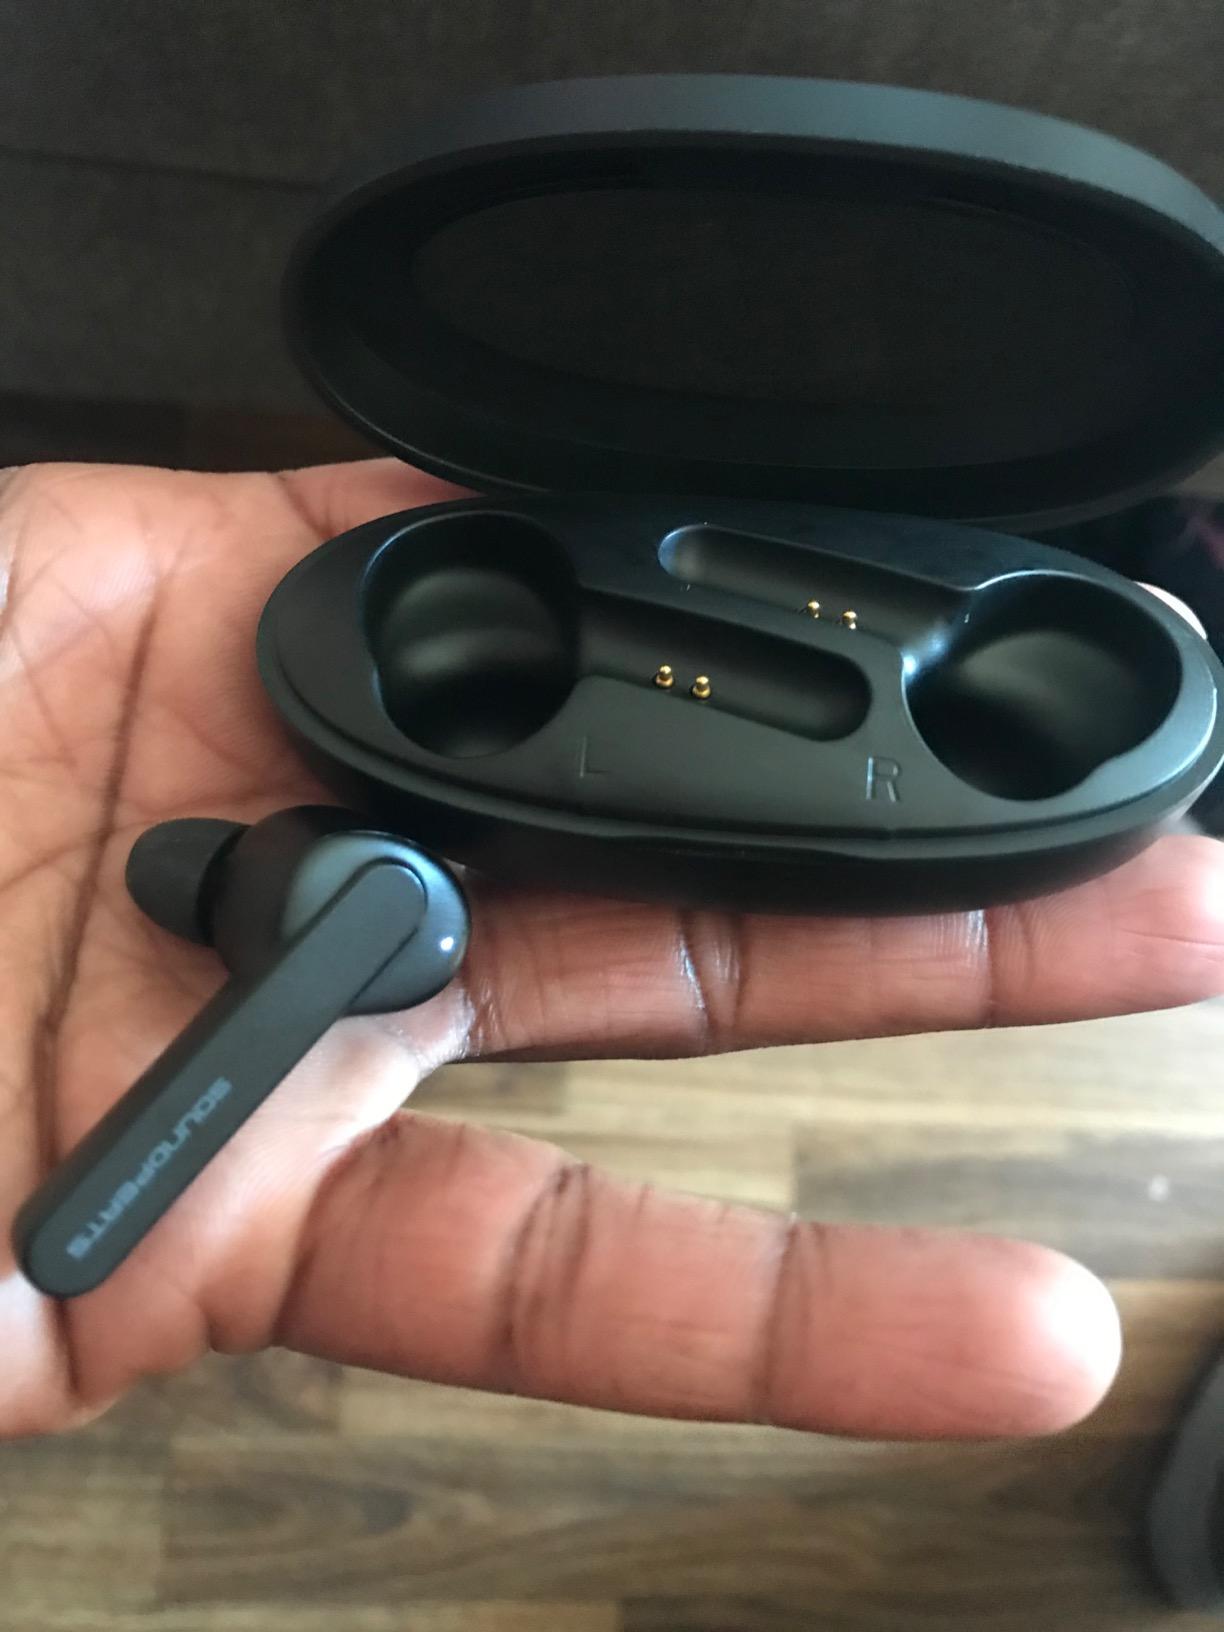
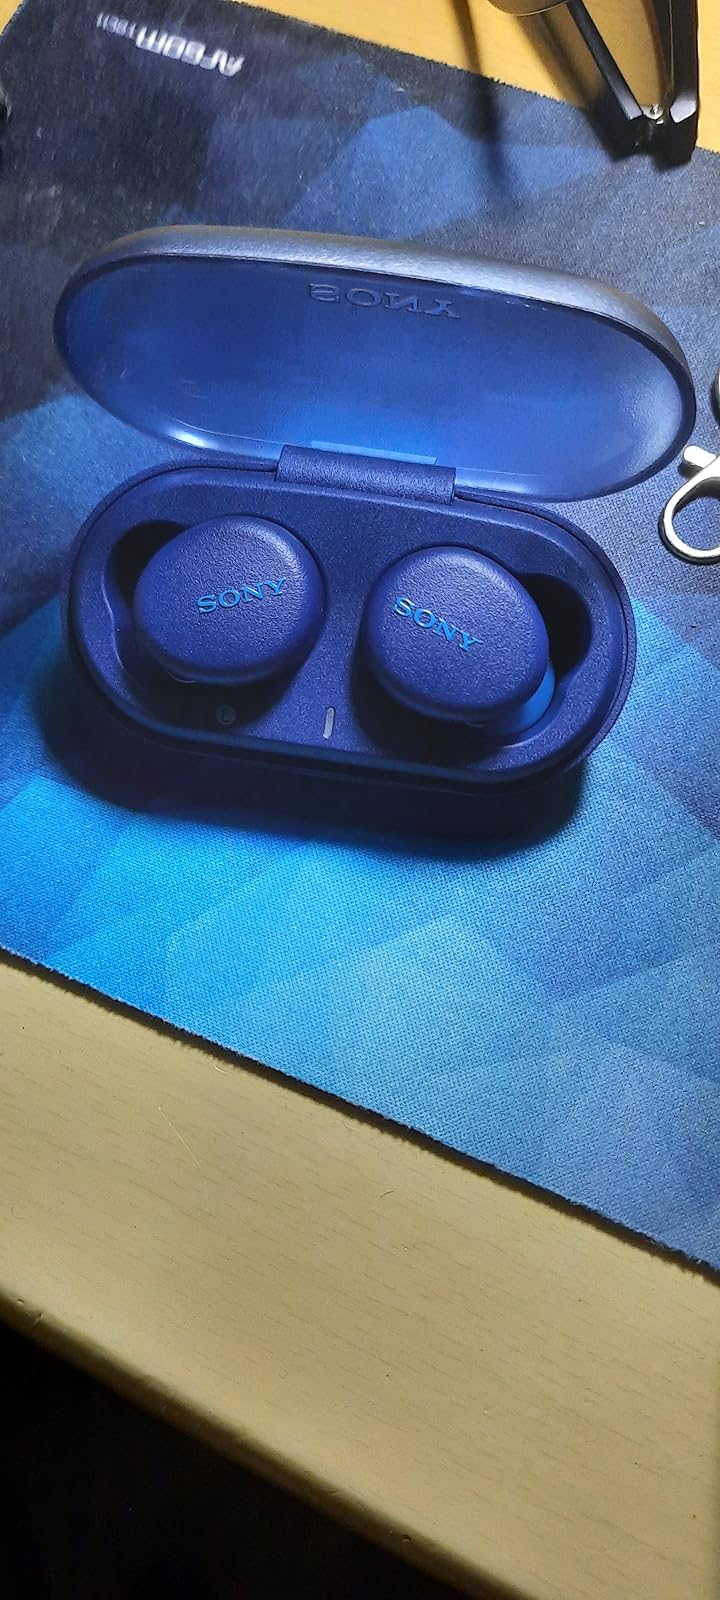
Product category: earbuds
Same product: no